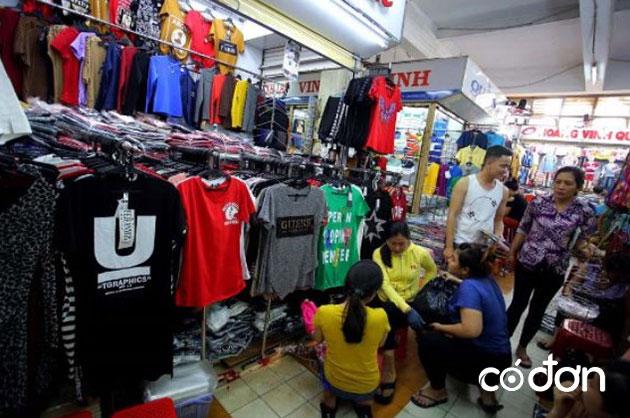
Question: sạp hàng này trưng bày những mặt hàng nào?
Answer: trưng bày quần áo